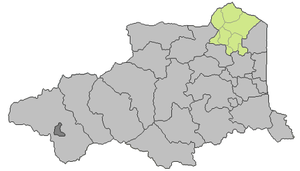
Rivesaltes (kanton)
Placering i departementet Pyrénées-Orientales
Rivesaltes var en fransk kanton indtil 2015 beliggende i departementet Pyrénées-Orientales i regionen Languedoc-Roussillon. Kantonen blev nedlagt i forbindelse med en reform, der reducerede antallet af kantoner i Frankrig. Kantonens kommuner indgår nu i de nye kantoner La Vallée de l'Agly, La Côte Salanquaise og Le Ribéral.